Romeo and Juliet (1968 film)

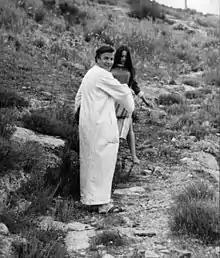
Franco Zeffirelli and Olivia Hussey while filming "Romeo and Juliet" in 1967

Paul McCartney has said he was considered by Franco Zeffirelli for the role of Romeo. Although Zeffirelli does not mention it in his autobiography, McCartney provided details on this account (including meeting with Olivia Hussey and exchanging telegrams with her) in his co-written autobiography.